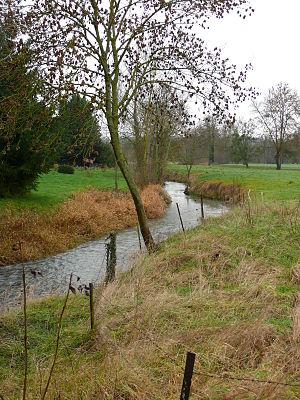
La Selle ou Celle est une rivière de la région Hauts-de-France, dans les départements de l'Oise et de la Somme, affluent, en rive gauche, de la Somme.
Croissy-sur-Celle est une commune française située dans le département de l'Oise, en région Hauts-de-France. Au début du XIXᵉ siècle, la commune portait le nom de Croissy.